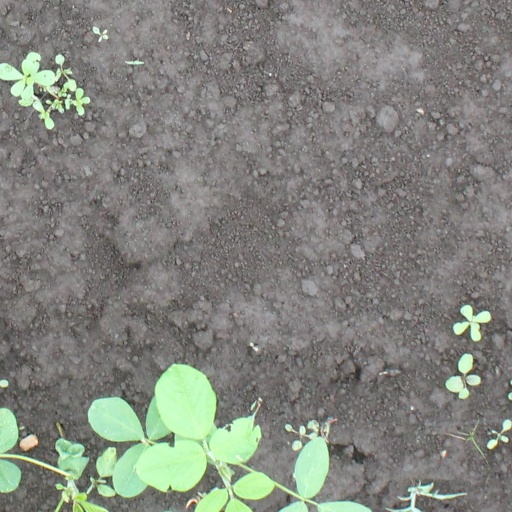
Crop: soybean